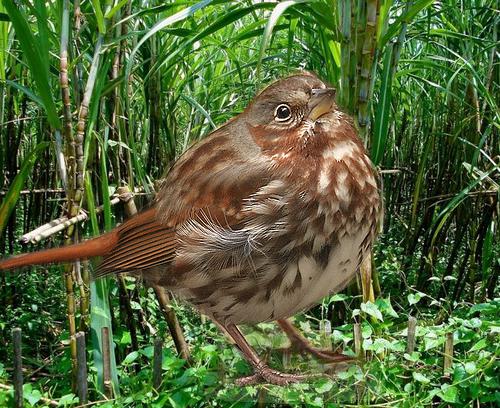
Bird species: Fox_Sparrow
Bird type: landbird
Background: land